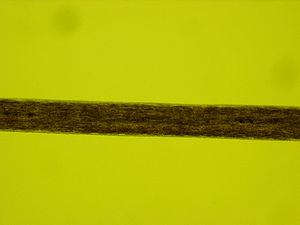
Hår
Et hår set med et mikroskop.
Hår dækker det meste af kroppen på de fleste pattedyr, pels er et kendetegn for denne gruppe dyr.